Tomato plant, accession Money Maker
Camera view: vertical (180 deg); turntable rotation: 60 degrees
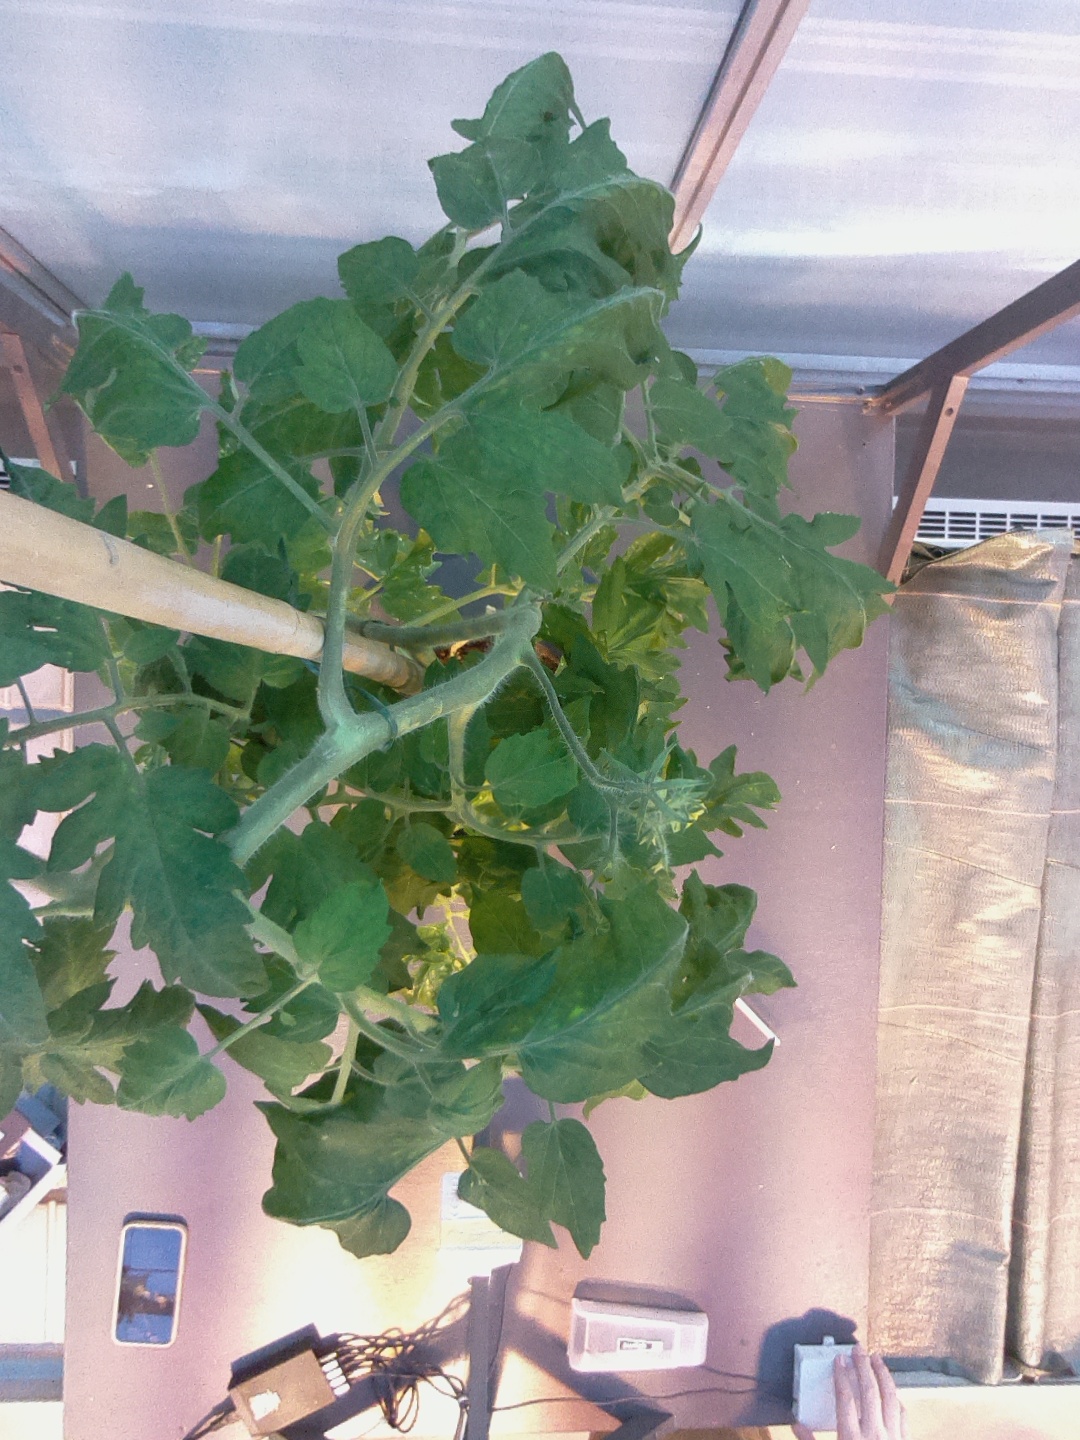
BBCH growth stage 70: Fruits at the main stem or branches visibles